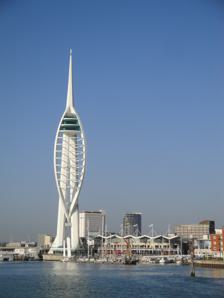
Building: Spinnaker Tower
Country: United Kingdom
Year built: 2005
Observation tower in Portsmouth, England Spinnaker Tower The Spinnaker Tower Alternative names Millennium Tower General information Status Completed Type Observation tower Location Gunwharf Quays Portsmouth , England, UK Coordinates 50°47′44.22″N 1°06′30.86″W / 50.7956167°N 1.1085722°W / 50.7956167; -1.1085722 Construction started 2001 Completed 2005 Opened 18 October 2005 Cost £35.6 million Height Antenna spire 170 m (560 ft) Roof 110 m (360 ft) Top floor 105 m (344 ft) Technical details Floor count 4 floors Lifts/elevators 1 Design and construction Architect(s) HGP Greentree Allchurch Evans Developer The Millennium Commission Structural engineer Scott Wilson Halcrow Yolles Main contractor Mowlem References Spinnaker Tower at night in 2005. The Spinnaker Tower is a 170-metre (560 ft) landmark observation tower in Portsmouth , England. It is the centrepiece of the redevelopment of Portsmouth Harbour , which was supported by a National Lottery grant. The tower's design was chosen by Portsmouth residents from a selection of three different designs in a 1998 public poll. It has three viewing platforms one on top of the other at heights of 100 m, 105 m and 110 m. The tower was designed by local firm HGP Architects and engineering consultants Scott Wilson and built by Mowlem with steelwork by Butterley Engineering . The Spinnaker Tower reflects Portsmouth's maritime history through its design and is named after a spinnaker , a type of sail that balloons outward. The tower was opened on 18 October 2005. The tower is owned by Portsmouth City Council and is operationally managed by Continuum Leading Attractions, a cultural attractions group based in York. Continuum also runs five other visitor attractions across the country. The Spinnaker Tower was repainted and rebranded as the "Emirates Spinnaker Tower" from July 2015 following a five-year commercial sponsorship deal with Dubai-based Emirates airline. The Emirates sponsorship deal expired in 2020 and the tower reverted to its original all-white paint scheme and name in April 2021. On 5 May 2023, it was announced that Macmillan Cancer Support would become the tower's new sponsor beginning in June. Structure At a height of 560 feet (170 m), the tower is one of the tallest accessible structures in the United Kingdom outside London. The tower is visible around Portsmouth, changing the horizon of the area. It can be seen from the Isle of Wight , the Manhood Peninsula , Highdown Gardens and Cissbury Ring in Worthing and Nine Barrow Down in the Purbeck Hills , Dorset . The tower represents sails billowing in the wind, a design accomplished using two large, white, sweeping metal arcs, which give the tower its spinnaker sail design. The steelwork was fabricated by Butterley Engineering . At the top is a triple observation deck, providing a 360° view of the city of Portsmouth, the Langstone and Portsmouth harbours, and a viewing distance of 37 kilometres (23 mi). The highest of the three observation platforms, the Sky Deck, has only a wire mesh roof, so visitors are open to the elements. The windows extend above head height, so it is not possible to get a view unobstructed by glass. A glass floor is located on the first viewing deck at 100 metres above sea level. It has three viewing platforms one on top of the other at heights of 100 m, 105 m and 110 m. The tower has a design lifetime of 80 years. History Portsmouth's Millennium Tower , as it was originally intended to be named, was a project conceived in 1995 to design a monument to commemorate the Millennium celebrations in the year 2000. It received UK National Lottery funding and was intended to open in late 1999. A choice of three different Millennium Tower designs were presented to the people of Portsmouth for a public poll in early 1998. Spinnaker , three observation decks incorporated within the top of a spinnaker sail-shaped truss structure, supported by conjoined twin towers that narrowed to a pinnacle at the top. Globe , a multi-floor transparent observation globe supported by twin support columns on opposing sides of the globe. Triple , three towers in a narrow triangular formation, the towers linked together by trusses. A tallest of the three towers (with a funnel-like top) giving access to offset observation decks supported by the two shorter towers. The poll was undertaken by Portsmouth City Council in conjunction with Portsmouth's local newspaper, The News between 11 February 1998 and 23 February 1998.  The total number of votes received were 9,476, with 65% of the votes selecting Spinnaker , a design by local architects Hedley Greentree Associates Ltd. Due to political, financial, contractual and construction problems and extra funding requests by the builders Mowlem, construction did not begin until 2001 and was completed in mid-2005. Because of the six-year delay in opening and not having been ready for the Millennium as planned, the tower was renamed Spinnaker Tower instead, the design name it had been called in the 1998 public poll. The overall development project was over budget, with the tower costing £35.6 million alone. Taxpayers were never intended to fund the tower, but Portsmouth City Council eventually contributed £11.1 million towards construction. In March 2004, Portsmouth Council's former leader Cllr Leo Madden resigned as leader of the Labour Group on the council after a highly critical report of the council's handling of the project and its failure to exploit revenue opportunities, such as the Millennium. Barry Smith, the project's legal advisor, also retired after being suspended on full pay, mostly because of controversy over the contract with the builders, which at one point would have cost the council more to cancel than to complete. The Spinnaker Tower has suffered from a number of issues since opening, including a malfunctioning external glass lift . During the final construction phase, a protester from the rights group Fathers 4 Justice scaled the tower wearing a high-visibility jacket and unfurling a banner in the process. Another incident happened a year later when a base jumper managed to get past site security and jumped off the Tower; he quickly ran off site after parachuting down. The tower was dedicated on 16 October 2005 and opened two days later. On opening day, the tower's project manager , David Greenhalgh, and representatives of Mowlem and Maspero were stranded in its malfunctioning external lift (built by Maspero) for an hour and a half. Abseiling engineers were called to rescue them. David Greenhalgh said "It is personally very embarrassing as project manager and is very disappointing and upsetting". Some, including the franchise's chief executive, felt it was rather fitting that these particular people had been trapped. The external lift was removed during December 2012. Once open, the tower attracted crowds in excess of expectations, despite only the internal lift working, with more than 600,000 people visiting it in the first year. It is one of a number of observation towers around the world that have become popular, including Vancouver 's Harbour Centre , Toronto's CN Tower , Blackpool 's Tower , New York City's One World Trade Center (as well as the original Twin Towers ) and Shanghai's Oriental Pearl Tower . In June 2006, the local press raised a concern that the tower might be forced to close. All public buildings in the UK require disabled access under the Disability Discrimination Act 1995 . With the external lift inoperative and only a single internal lift and stairs available as emergency escape routes, disabled people were not allowed to access the tower if they would be unable to use the stairs because a minimum of two escape routes are required by law. This problem was rectified by investing in an evacuation chair and training staff to use it. In the event of evacuation, should the internal lift be inoperable, those unable to navigate the 570 steps can use the evacuation chair. The Spinnaker Tower, being a landmark of southern England, features in the title sequence of the BBC South Today news programme. It also features on ITV News. In June 2009, the tower's operators succeeded in gaining permission for a freefall ride to be attached. It opened to the public in June 2018 and featured a bungee jump freefall into a crash net. In 2006, the tower won the RICS Project of the Year award and the RICS Regeneration award. Commercial sponsorship with Emirates (2015–2020) The tower being painted blue in 2015 when it was being sponsored by Emirates. Note the gold paint had not been painted on the tower yet In May 2015, as part of a wider effort to "generate additional revenue by using the advertising potential of council-owned land and other assets", Portsmouth City Council proposed selling the tower's naming rights to a commercial sponsor. The proposed sponsorship deal would include the naming rights for the tower for at least five years, repainting and rebranding the tower in the sponsor's choice of colours and logos and new signage to be installed "no later than July 17" ahead of the 2015 America's Cup World Series . Dubai-based airline Emirates was reported to be the favoured sponsor, with the tower to be renamed as the Emirates Spinnaker Tower. On 5 June 2015, the city council confirmed that Emirates had been secured as the sponsor. Councillor Luke Stubbs said: "It's clearly a very good deal for the city and shows the benefit that Portsmouth is deriving from the America’s Cup... This also associates Portsmouth with a global brand and that can only be a good thing." The tower was to be repainted in a red and white colour scheme—similar to that of local football rivals Southampton F.C. —as part of the rebranding but following a petition with over 10,000 signatures, Portsmouth City Council decided to rethink the change. Portsmouth City Council leader Donna Jones said: "We are working up a new design for the tower [which] will reflect the city’s heritage... I don’t want a tower in the city [that] no one likes the look of." The new design, unveiled on 19 June 2015, featured a blue, gold and white colour scheme. Tim Clark , President and CEO of Emirates said: "We listened to the feedback and worked with the council to adapt the designs in order to create something that Portsmouth residents will be proud of." In April 2021 the tower was repainted its original all-white colour, as the five year sponsorship deal with Emirates had ended on 30 June 2020. On 5 May 2023, Portsmouth City Council announced a new partnership with the Macmillan Cancer Support , with the charity becoming the tower's new sponsor beginning in June. Unlike the previous Emirates sponsorship, the tower will not be repainted or renamed, it will just see the charity's logo on one of the tower's legs and the main sign to the entrance. The deal will allow the charity to hold fundraising events at the tower. Gallery Panoramic view of the first deck, showing the glass walkway. The Tower overlooking the harbour. The triangular staircase that must be navigated should an evacuation be needed. 'Spinny', Spinnaker Tower's former mascot. The view through the glass floor of the tower. Rear view from ground level of the tower. Spinnaker Tower and harbour from the air, 2007. Spinnaker Tower from the water, 2012. Spinnaker Tower in 2019 Visitors can buy a coin of their choice for £2 at the machine at the exit to the lift This is the back of the coin Events The Magic Numbers played a live acoustic set at the Spinnaker Tower on 20 February 2007. The tower hosted the third of BBC Radio 1 DJ Annie Nightingale 's live annual 'tower broadcasts' on 21 September 2006, featuring Santos and The Plump DJs , following similar shows from the BT Tower , London and the Television Tower , Berlin. Spinnaker Tower hosted one of the regional events for the BBC 's Children in Need events in 2006.  This involved the mascot of the event, Pudsey Bear , abseiling down the structure. Series 4, Episode 1 of Coach Trip featured contestants spending the day on the tower. Blue Peter recorded the 2006 Book of the Year Award inside the tower. Contestants on The Biggest Loser had to climb over 1,500 steps to the top of the tower as part of their weight-loss task during February 2011. BBC's Stargazing Live was hosted and filmed at Spinnaker Tower as part of a series of free local events in 2012. In 2014, Gosport MP Caroline Dinenage abseiled off the tower to raise funds for the MS Society . See also Burj Al Arab – similar-shaped building in Dubai , United Arab Emirates Glasgow Tower – similar structure in Scotland Vasco da Gama Tower – similar structure in Lisbon , Portugal Sail Tower – similar structure in Haifa , Israel References